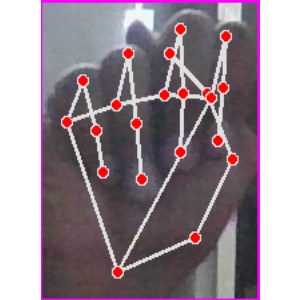
अक्षर: न